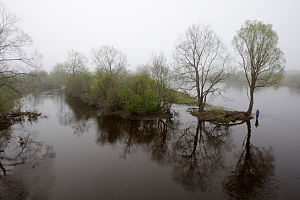
Matsalu Nationalpark / Galleri
Matsalu Nationalpark er et naturreservat og nationalpark beliggende i amtet Läänemaa i Estland. Matsalu Nationalpark spænder over et område på 486 km2, der består af Matsalubugten, Kasari-floddeltaet, landsbyen Matsalu og de omkringliggende områder.